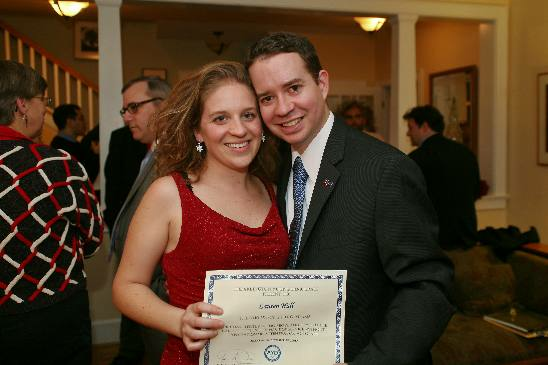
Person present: Yes